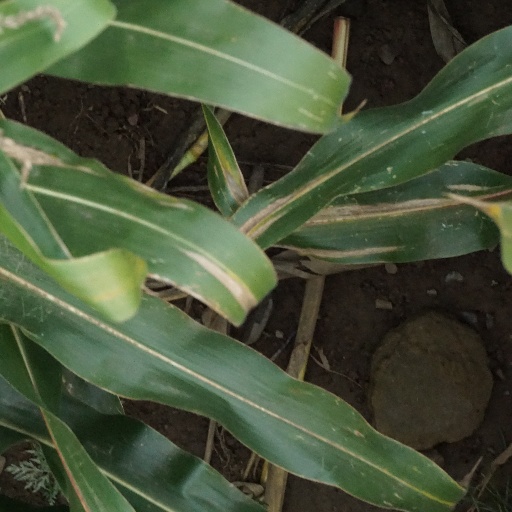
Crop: maize; corn